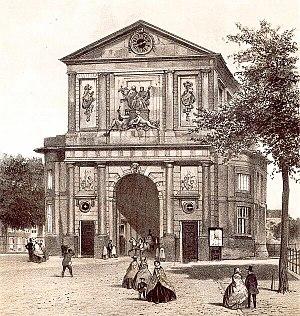
La Delftsche Poort, à Rotterdam au XIXe siècle.
Rotterdam est une commune néerlandaise, située dans la province de Hollande-Méridionale. La population municipale est de 634 660 habitants. Environ 1 424 000 habitent dans son agglomération, qui fait partie de la conurbation de la Randstad. Ses habitants sont les Rotterdamois.